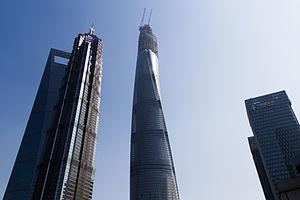
La tour Shanghai est un gratte-ciel du quartier financier de Pudong à Shanghai. L'immeuble, qui s’élève à une hauteur de 632 mètres, a 128 étages et développe une surface de 420 000 mètres carrés. En 2016, c'est la troisième plus haute structure construite par l'homme, derrière la Burj Khalifa de Dubai, et la Tokyo Sky Tree de Tokyo. C'est le deuxième plus haut gratte-ciel du monde, puisque la Tokyo Skytree est une tour de radiodiffusion. La Tour Shanghai a reçu l'Emporis Skyscraper Award 2015 récompensant le gratte-ciel le plus remarquable de l'année 2015.